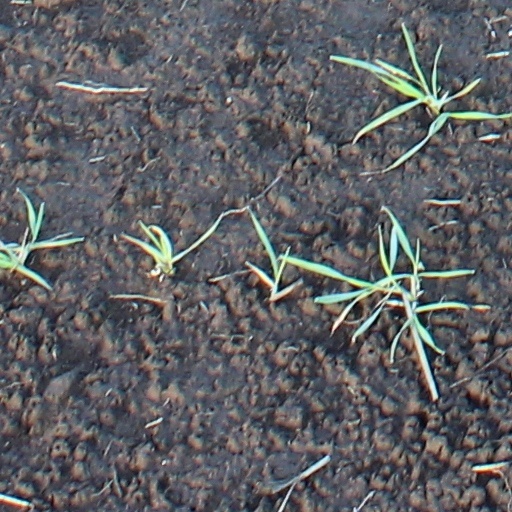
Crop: wheat